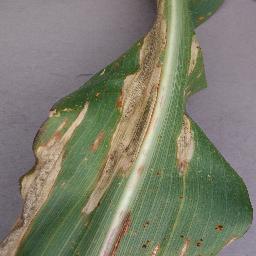
Label: Corn___Northern_Leaf_Blight